Sau Crore

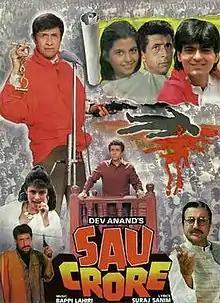
Promotional poster

Sau Crore is a 1991 Indian film starring, produced and directed by Dev Anand. It also debuts newcomers Fatima Sheikh and Raman Kapoor. The movie is based on the story of Indian Badminton Player Syed Modi, who was shot dead on 28 July 1988 in Lucknow as he came out of the K. D. Singh Babu Stadium after a practice session. The murder sent shock waves through India, especially after the police filed murder charges against Modi's wife Ameeta Modi and her lover (and future husband) Raja Sanjay Singh of Amethi, who was a prominent politician belonging to the Congress Party. The role of Syed Modi was played by Raman Kapoor and the politician was played by (Naseeruddin Shah).